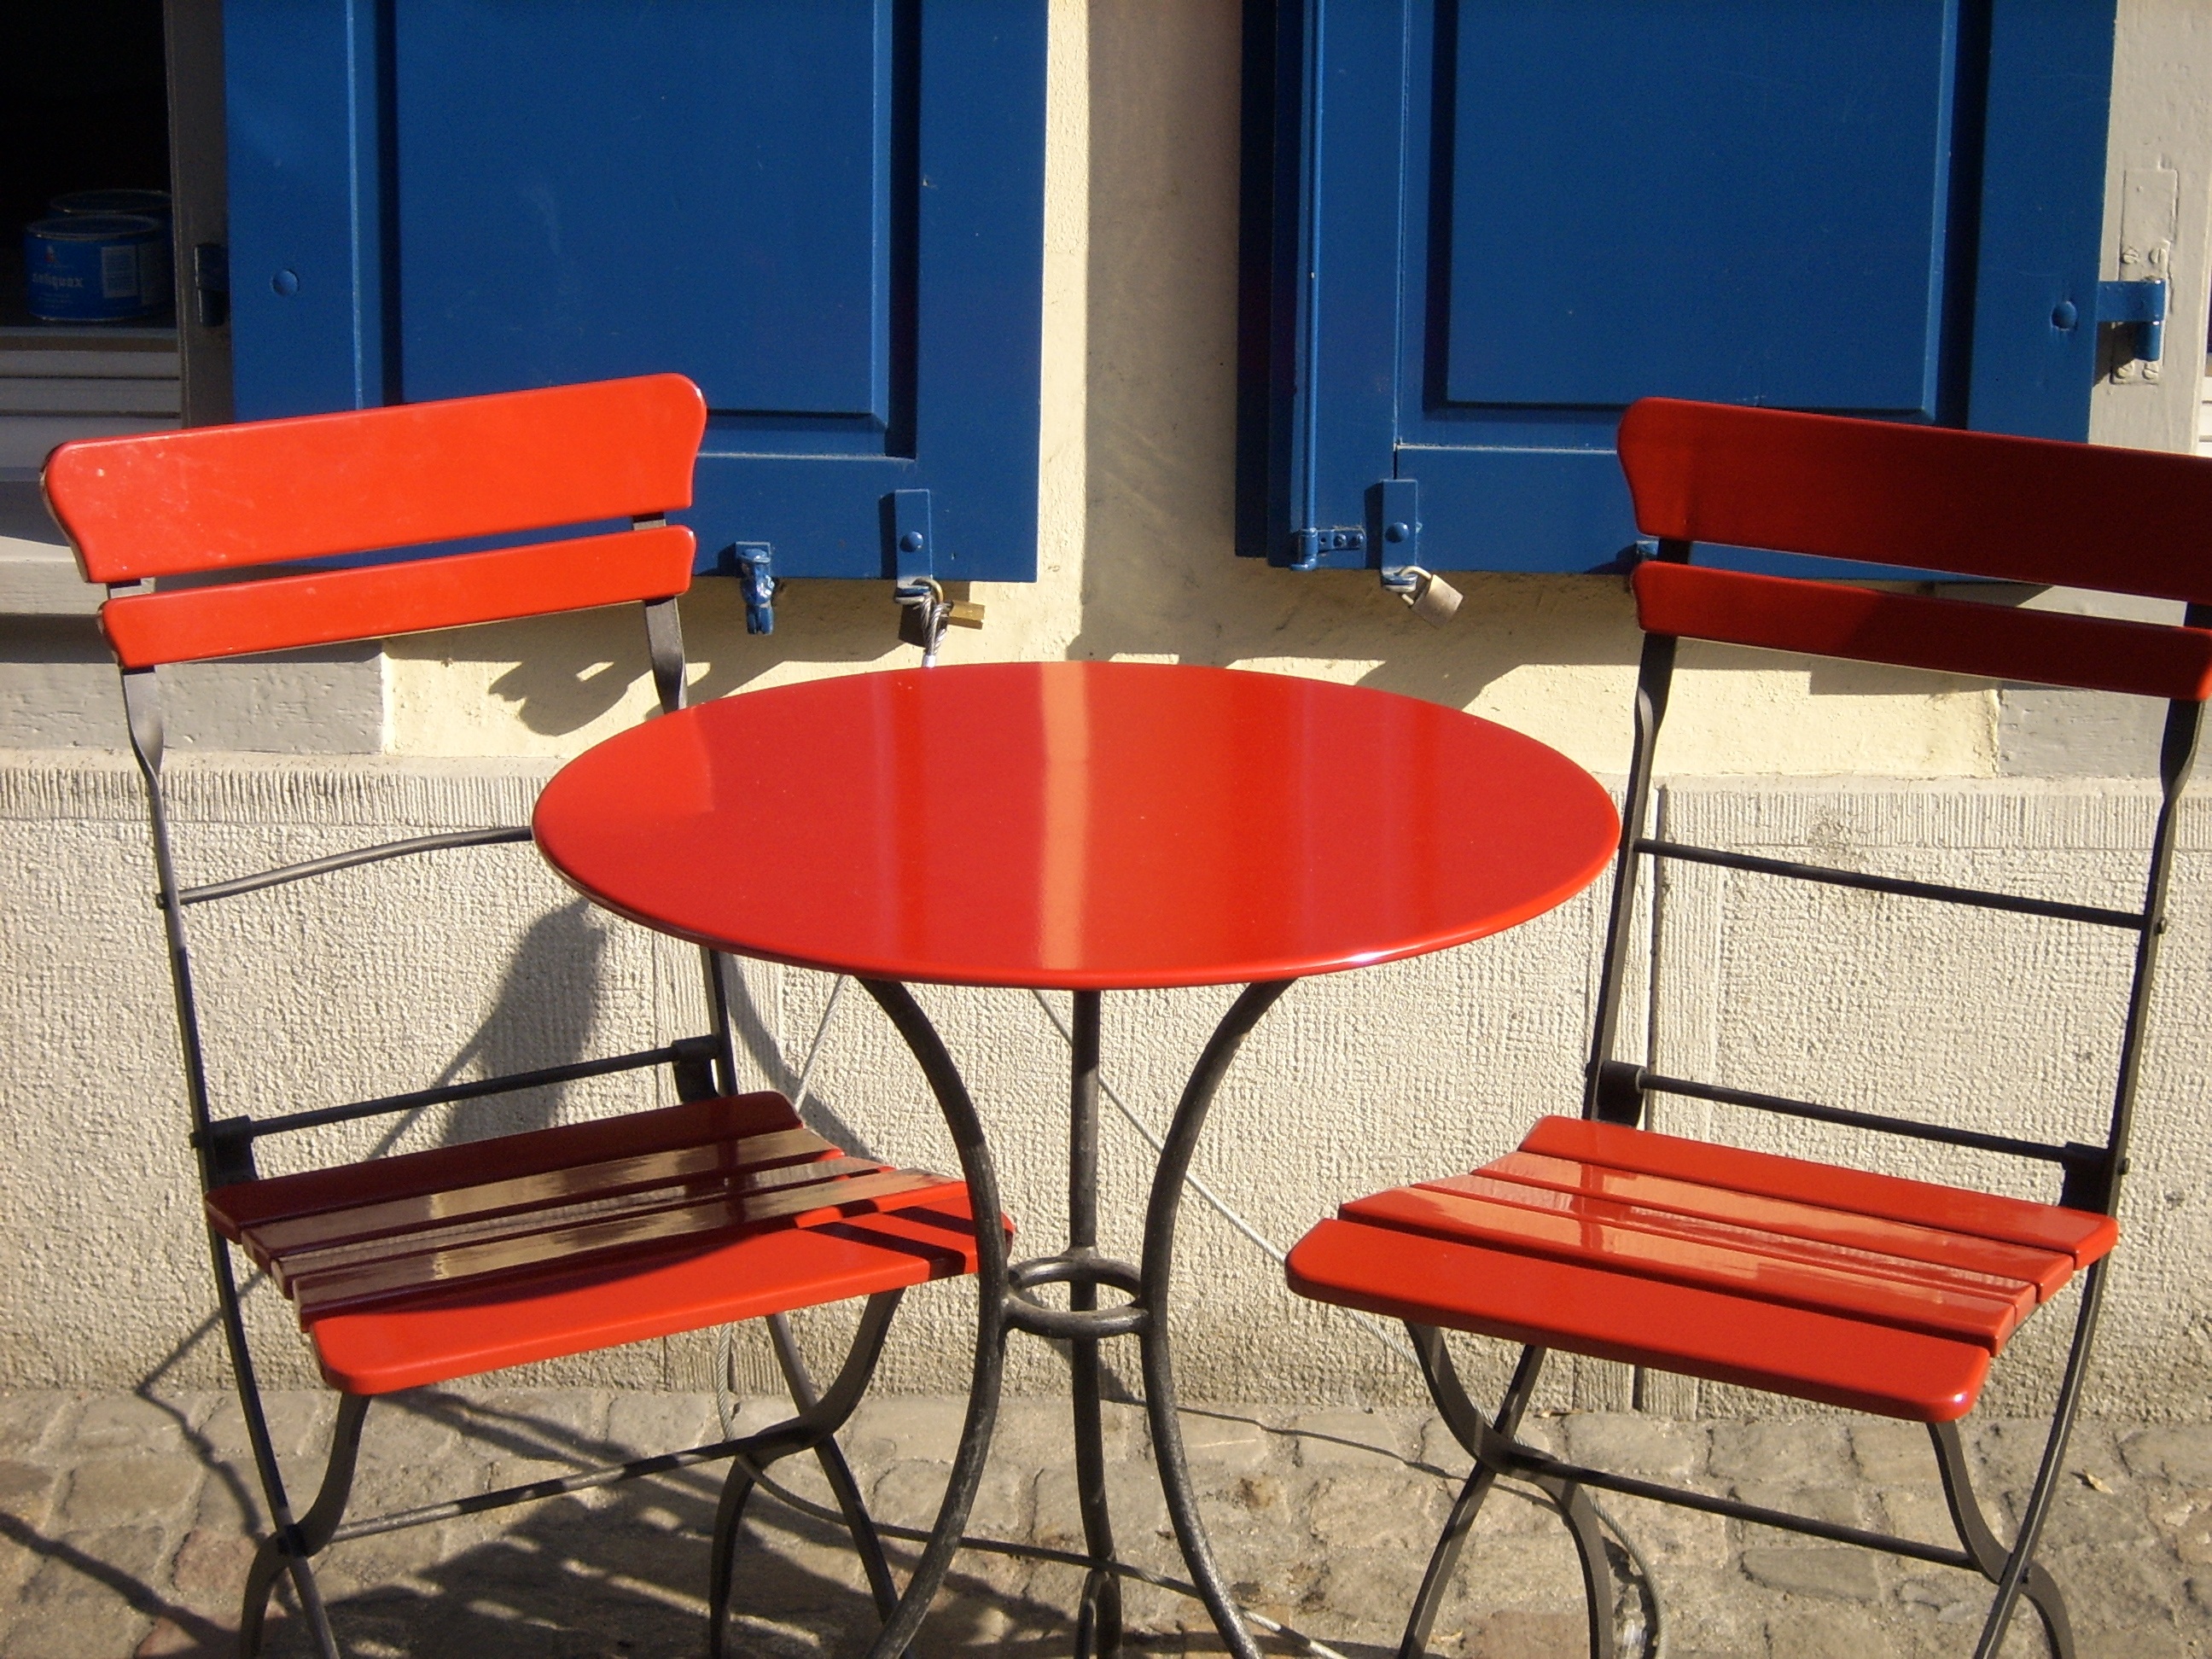
table, chair, seat, restaurant, red, relax, furniture, room, chairs, break, gastronomy, color game, coziness, outside catering, street cafe, garden furniture